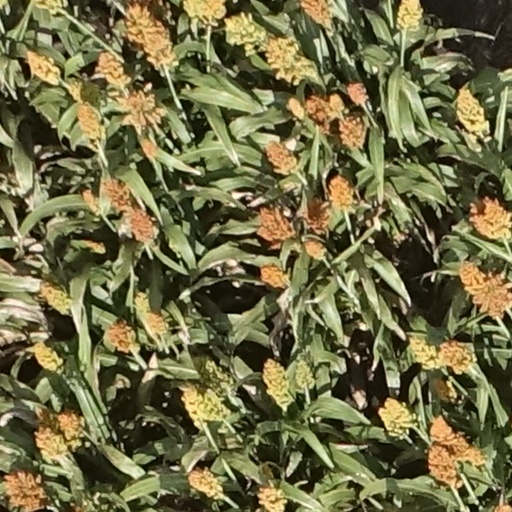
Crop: sorghum